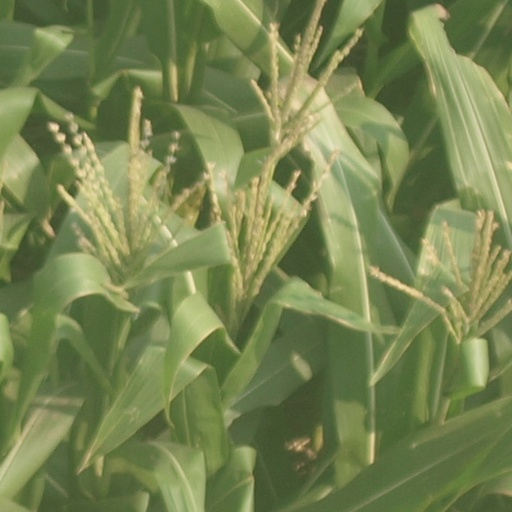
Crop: maize; corn